Walls of Old San Juan

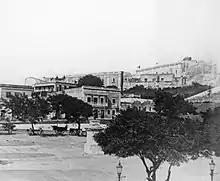
Plaza de Santiago (today Plaza Colón), site of the former Gate of Santiago ("Puerta de Tierra").

The southeastern portion of the city wall system is the only section that does not remain as it was demolished by the end of the 19th century after suffering irreparable damages from the 1867 Virgin Islands earthquake. Additionally, much effort in the development of the defensive system of the Islet of San Juan had been focused on the construction of the Fortín de San Gerónimo de Boquerón and the development of the eastern Advanced Defense Line earlier in the 18th century. During this time, the damaged southeastern portion of the wall was considered militarily redundant and physically obstructive for the eastward urban expansion of Old San Juan.